Actinomycosis

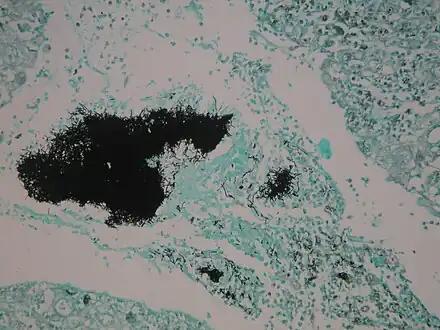

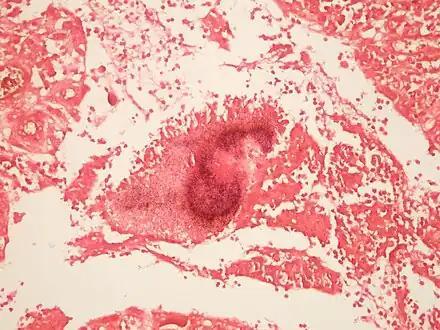

Actinomycosis is primarily caused by any of several members of the bacterial genus "Actinomyces". These bacteria are generally anaerobes. In animals, they normally live in the small spaces between the teeth and gums, causing infection only when they can multiply freely in anoxic environments. An affected human often has recently had dental work, poor oral hygiene, periodontal disease, radiation therapy, or trauma (broken jaw) causing local tissue damage to the oral mucosa, all of which predispose the person to developing actinomycosis. "A. israelii" is a normal commensal species part of the microbiota species of the lower reproductive tract of women. They are also normal commensals among the gut flora of the caecum; thus, abdominal actinomycosis can occur following removal of the appendix. The three most common sites of infection are decayed teeth, the lungs, and the intestines. Actinomycosis infections are typically polymicrobial, containing additional bacterial species; as "Actinomyces" itself has little invasive ability, these other species often aid in the infection process.